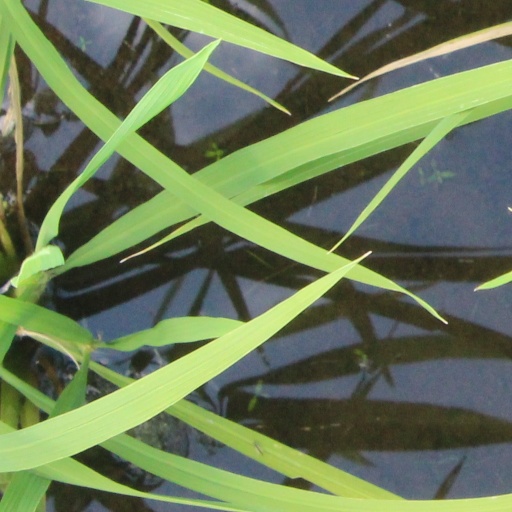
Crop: rice